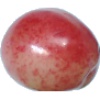
Label: Cherry Rainier 1